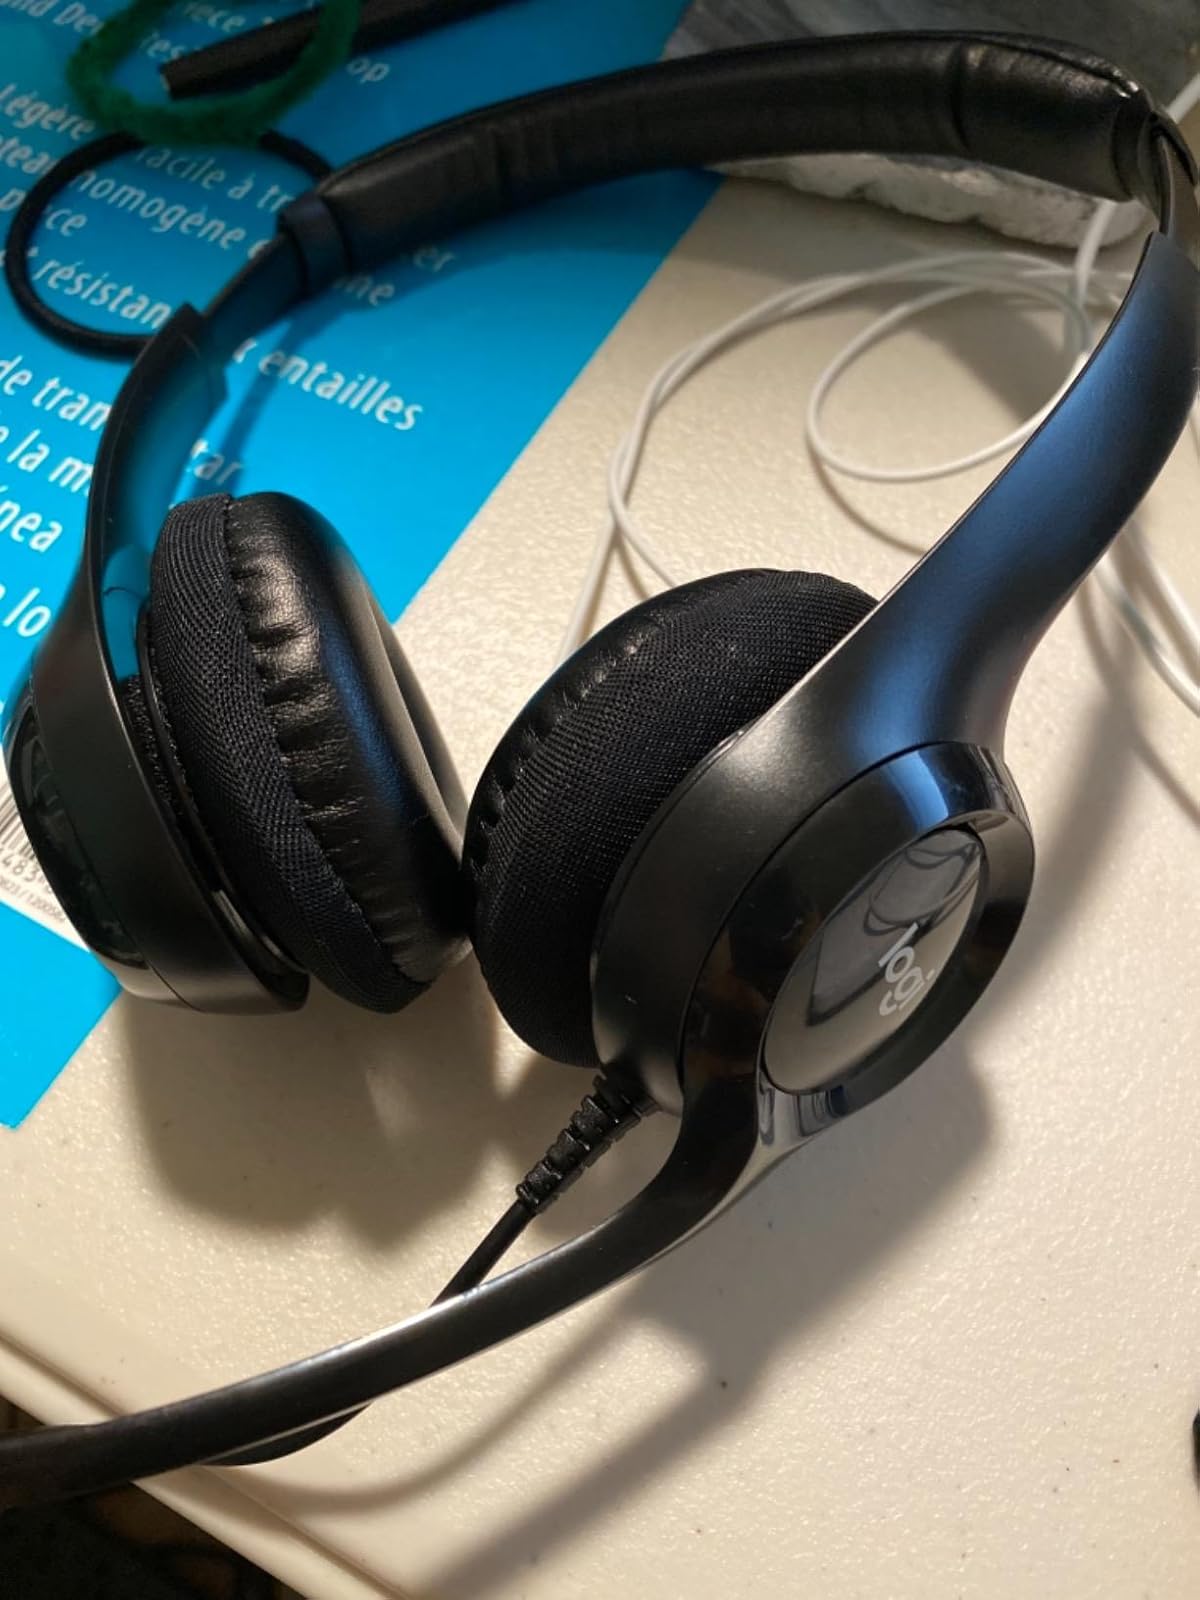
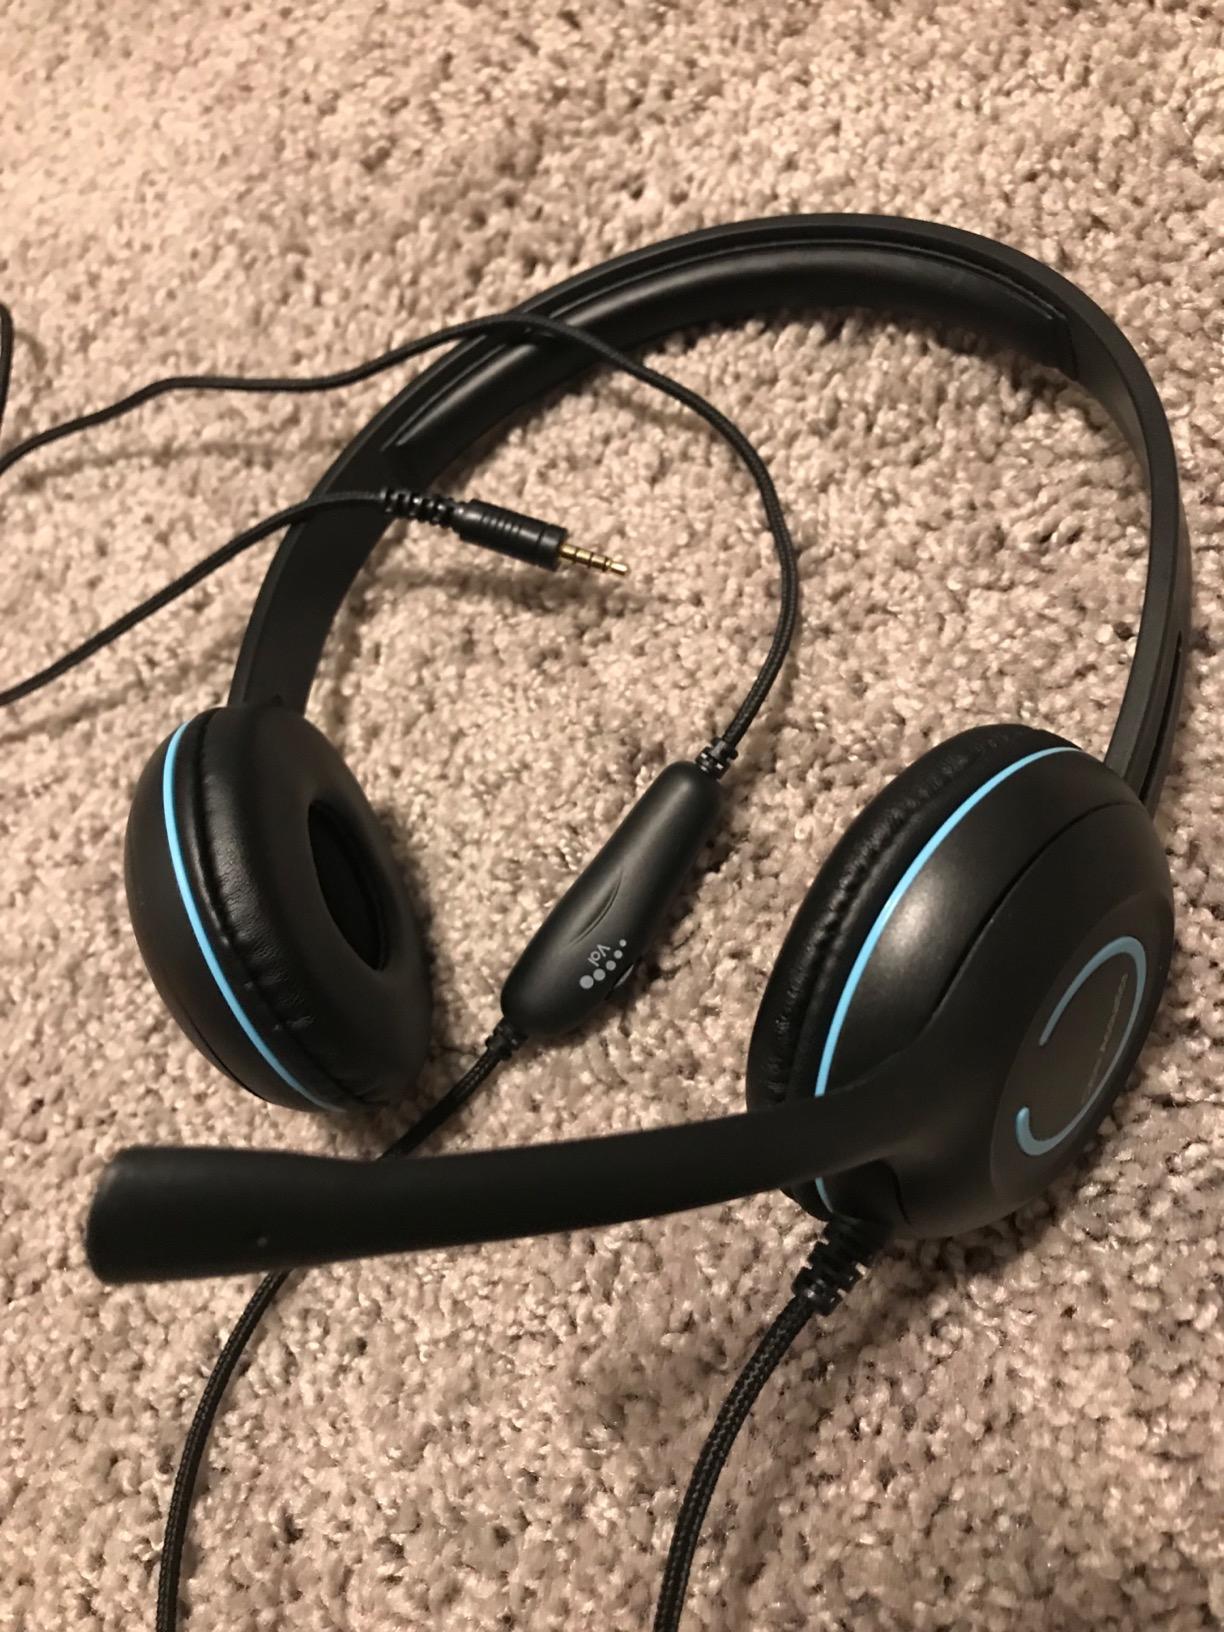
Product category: headphones
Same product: no